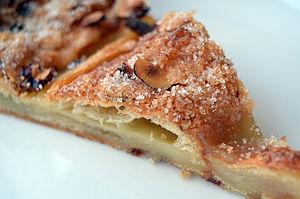
Une viennoiserie danoise ou tout simplement une danoise est une pâtisserie feuilletée sucrée appartenant à la catégorie des viennoiseries. Elle fut introduite au Danemark par des boulangers autrichiens, avant de devenir une spécialité danoise. Tout comme les autres viennoiseries, par exemple les croissants, elle se prépare avec une pâte feuilletée levée, ce qui lui donne une texture en plusieurs couches.